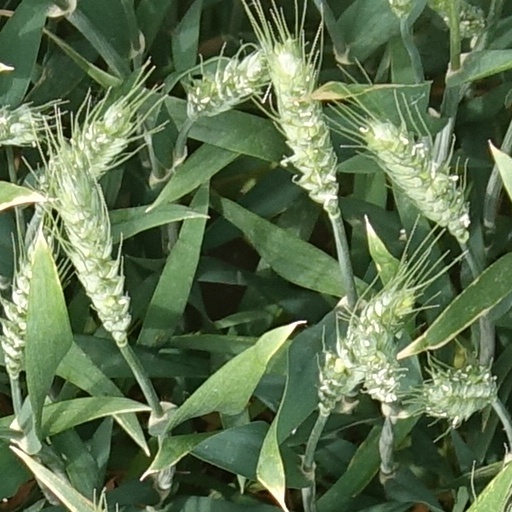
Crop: wheat